Ohio State University at Marion

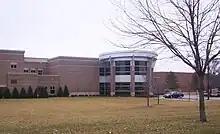
Maynard Hall

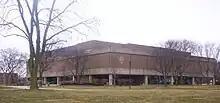
Morrill Hall

Students may complete one to three years of study in any of Ohio State University’s 200+ majors (available coursework varies by major) in Marion before making the transition to the Columbus campus to complete their degree. Several bachelor's programs and an Associate of Arts can be completed entirely at the Marion campus.